Bird visual acuity rendering: 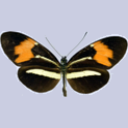
Butterfly visual acuity rendering: 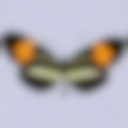
Species: melpomene
Subspecies: nanna
Sex: female
View: dorsal
Hybrid status: valid subspecies
Locality: Burity BRA MO
Coordinates: -15.433, -55.833